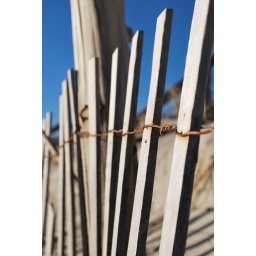
A fence post on the beach in Surf City, New Jersey.